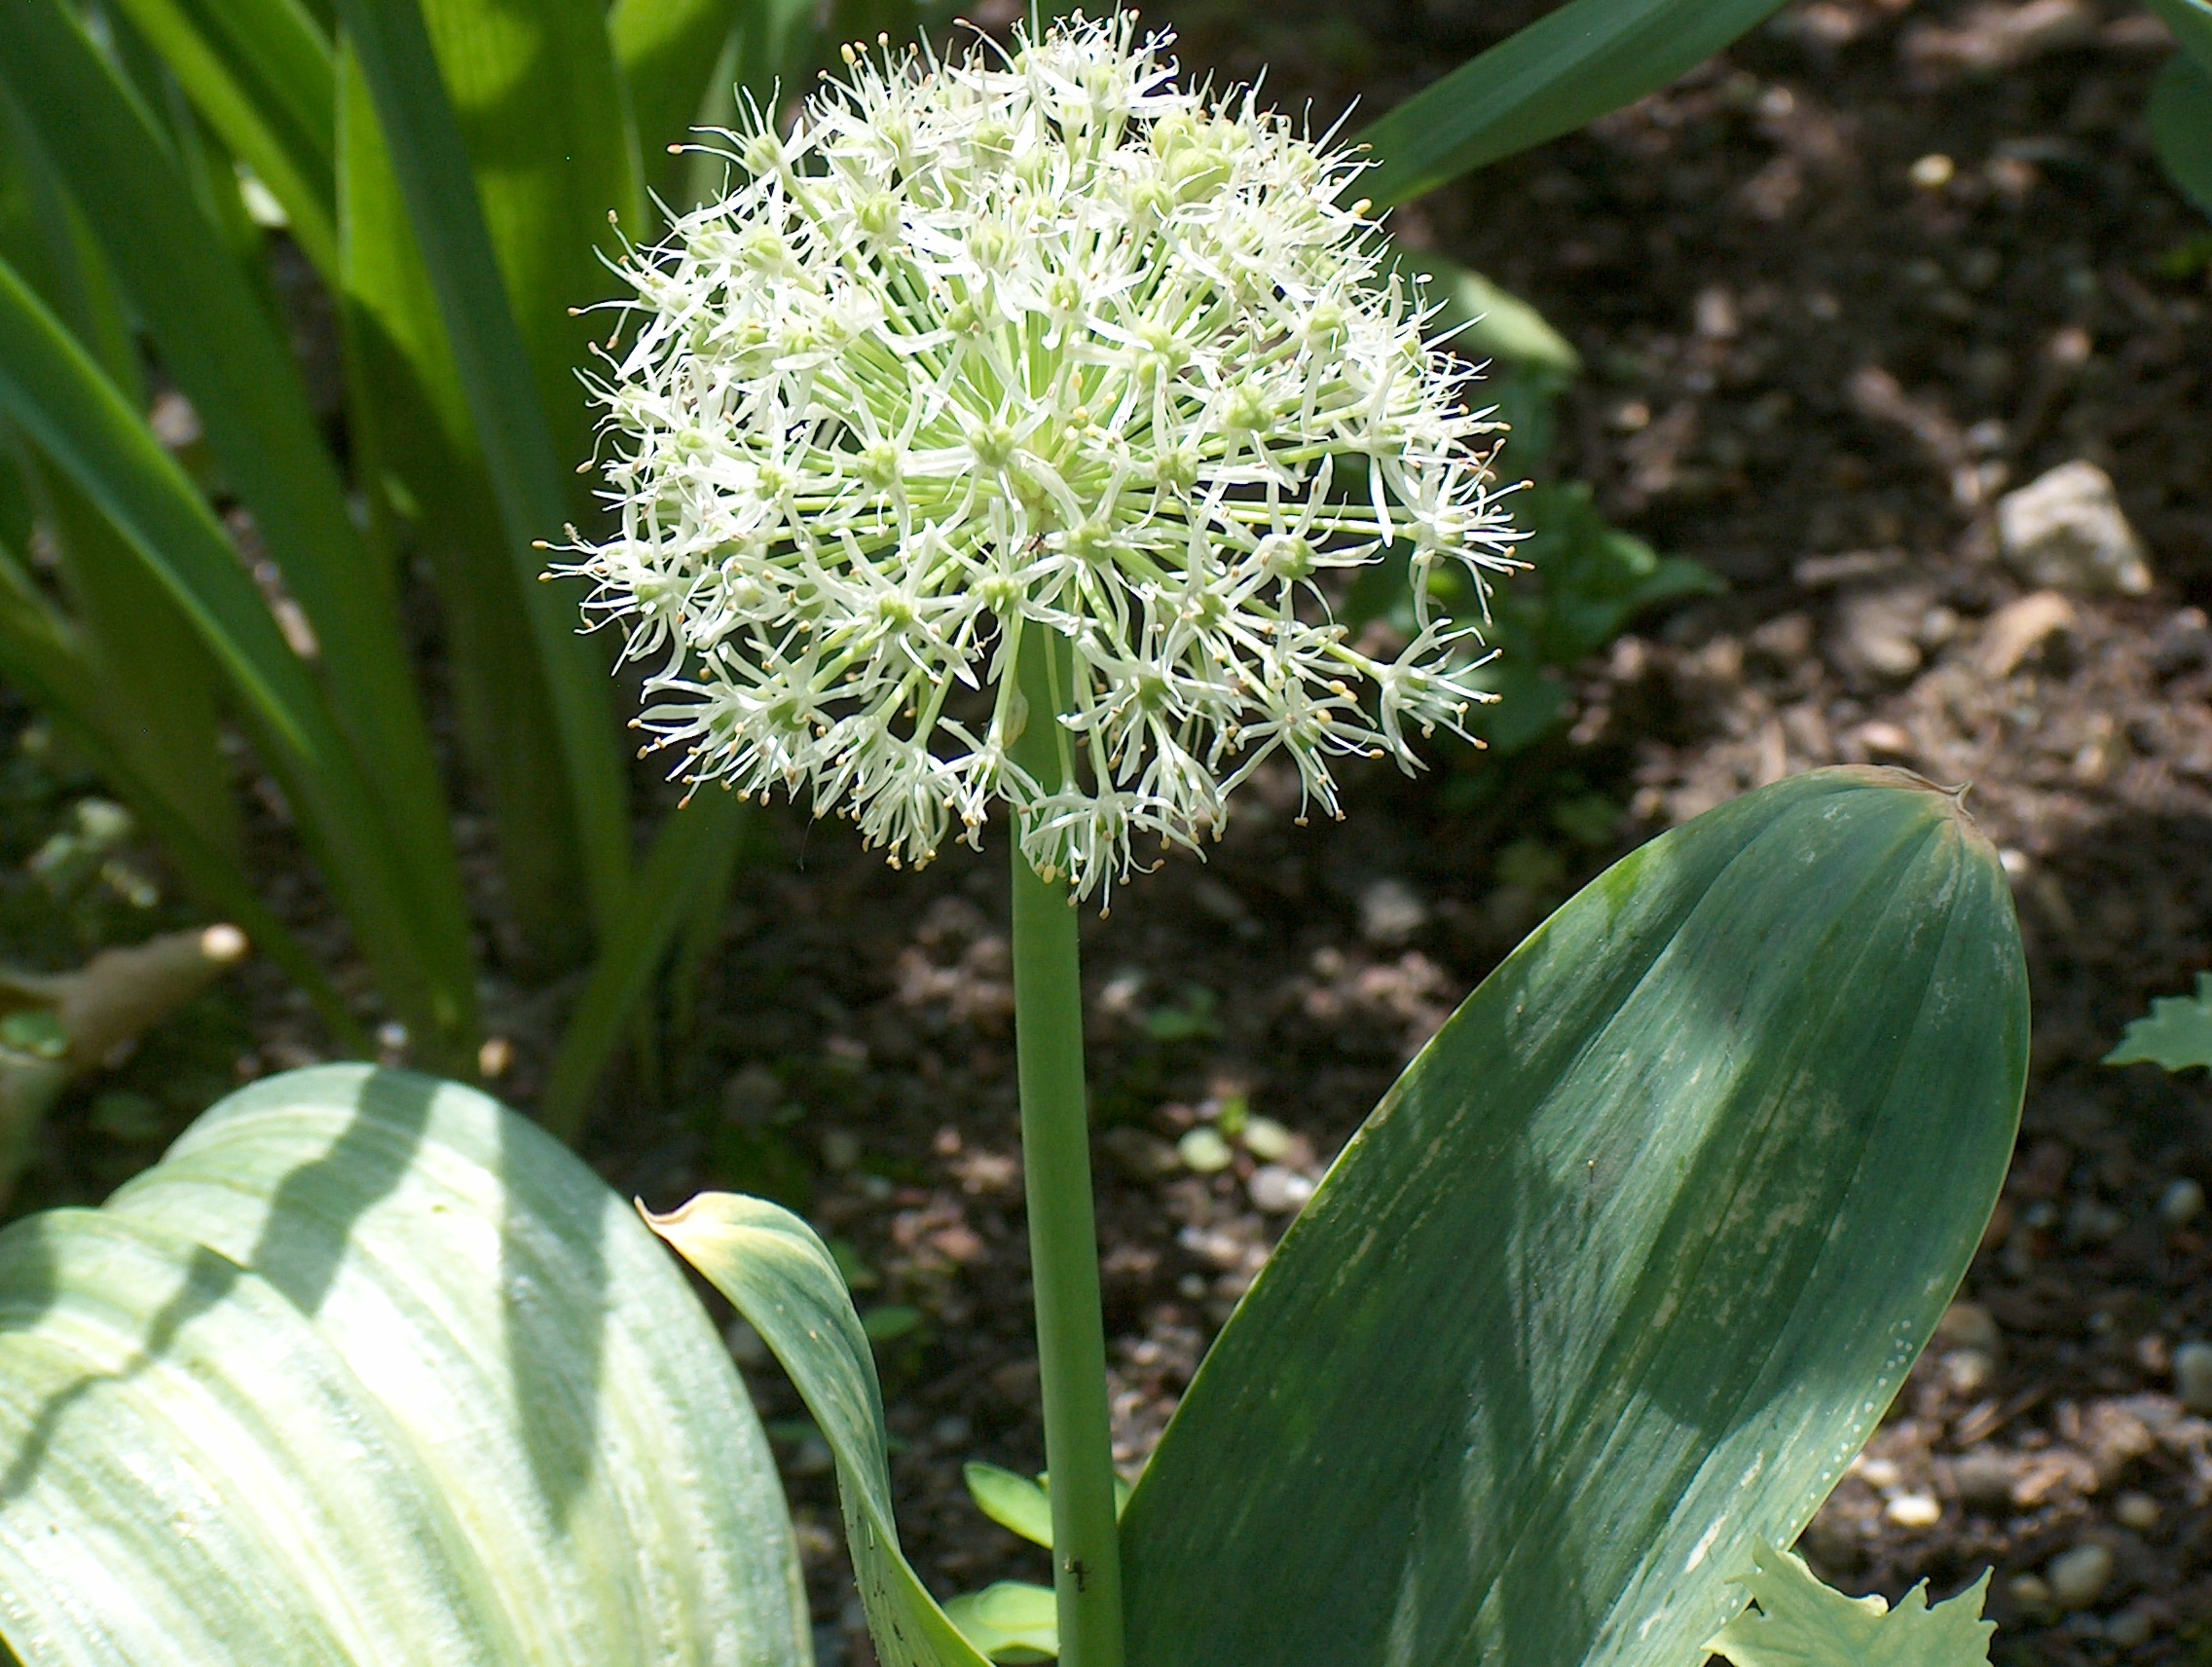
nature, blossom, plant, white, flower, bloom, produce, botany, garden, flora, wildflower, flowering plant, globose, land plant